Adare Trough

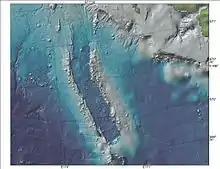
Adare Trough

The Adare Trough is an undersea trough name proposed by Steven C. Cande at the Scripps Institution of Oceanography. It was named in association with the Adare Peninsula and Cape Adare. The name was approved by the Advisory Committee on Undersea Features in September 1997.